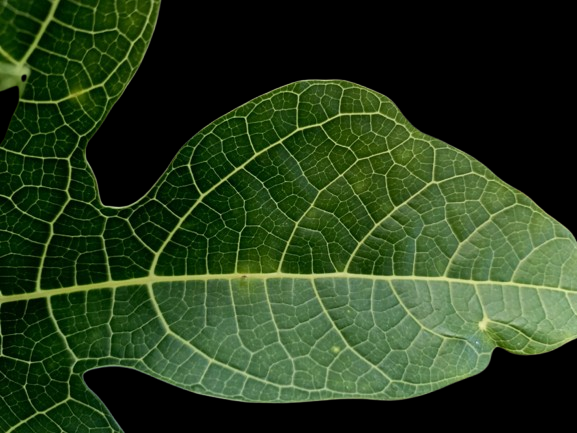
Crop: Papaya
Label: Healthy_leaf